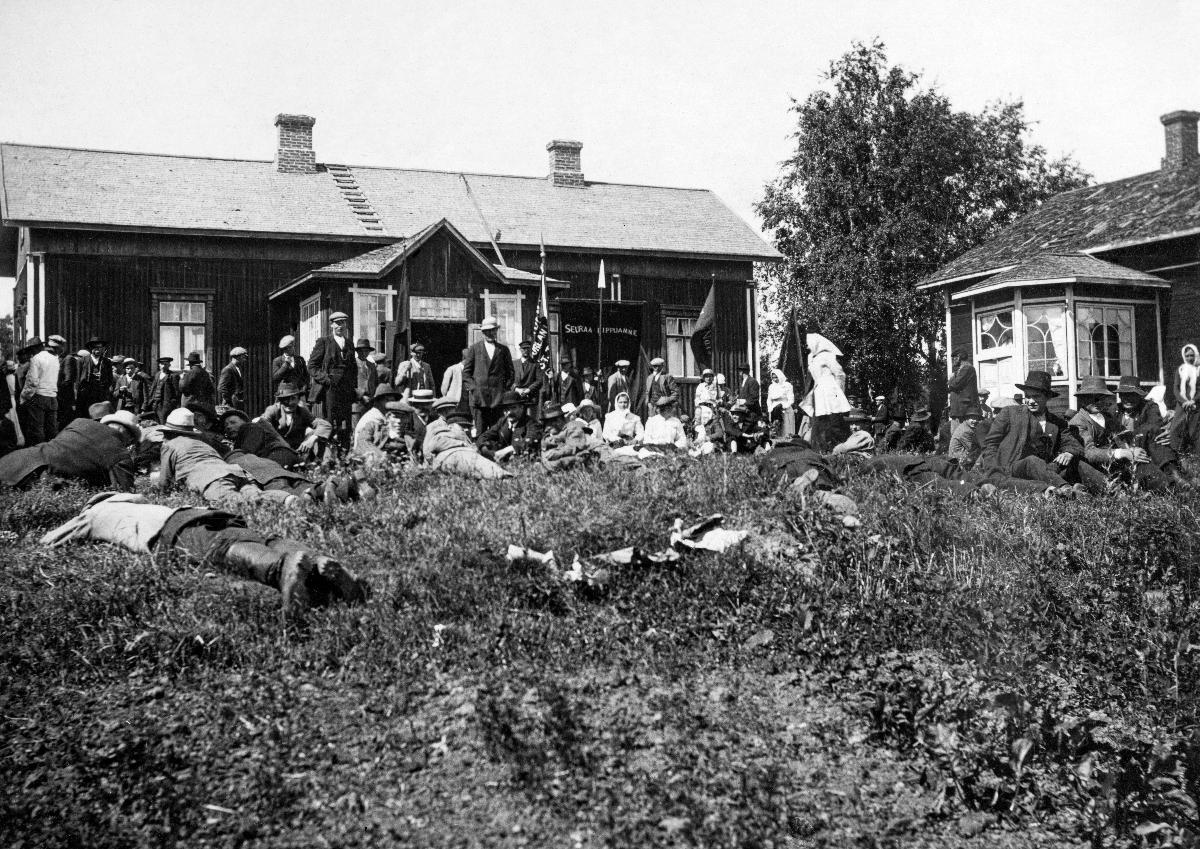
Maatyöläisten lakko
Strike of the farm workers
sisällön kuvaus: Maatyöläisten lakko Mouhijärvellä 1917. Lakkolaisten asian käsittely Karkun käräjillä 9.7.1917. content description: Strike of the farm workers in Mouhijärvi 1917. The strikers case being heard at Karkku court 9.7.1917.
Kuvaaja: Ojanne, S., kuvaaja
Vuosi: 1917
Paikka: Suomi; Suomi, Pirkanmaa, Sastamala, Karkku
Aiheet: lakot; työläiset; strike; farm workers; farm; strikes; workers; strejker; arbetare